Longlegs

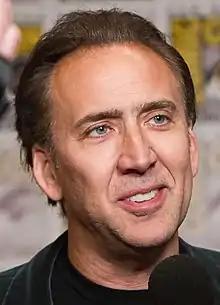
Critics praised Nicolas Cage's performance.

The film was announced in November 2022, with Osgood Perkins as writer and director. He drew inspiration from several sources; the plot device of the evil dolls that cause fathers to murder their families was loosely inspired by the killing of JonBenét Ramsey: "The murder took place approaching Christmas, and one present that the parents had gotten for JonBenét was a life-size replica doll of herself, wearing one of her pageant dresses. It was in a cardboard box in the basement, 15 feet from where she was killed, and there was something so insane about that, I'd cataloged it away."